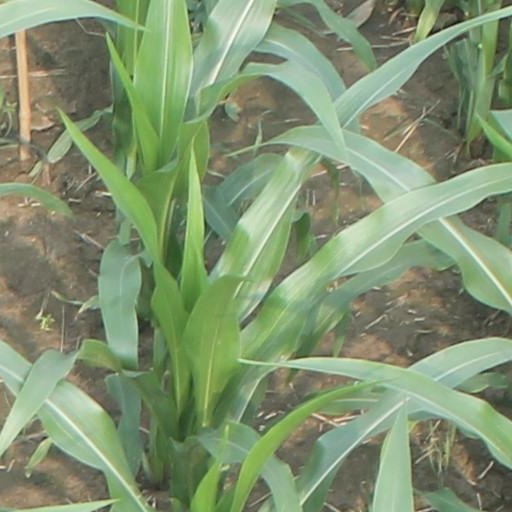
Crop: maize; corn